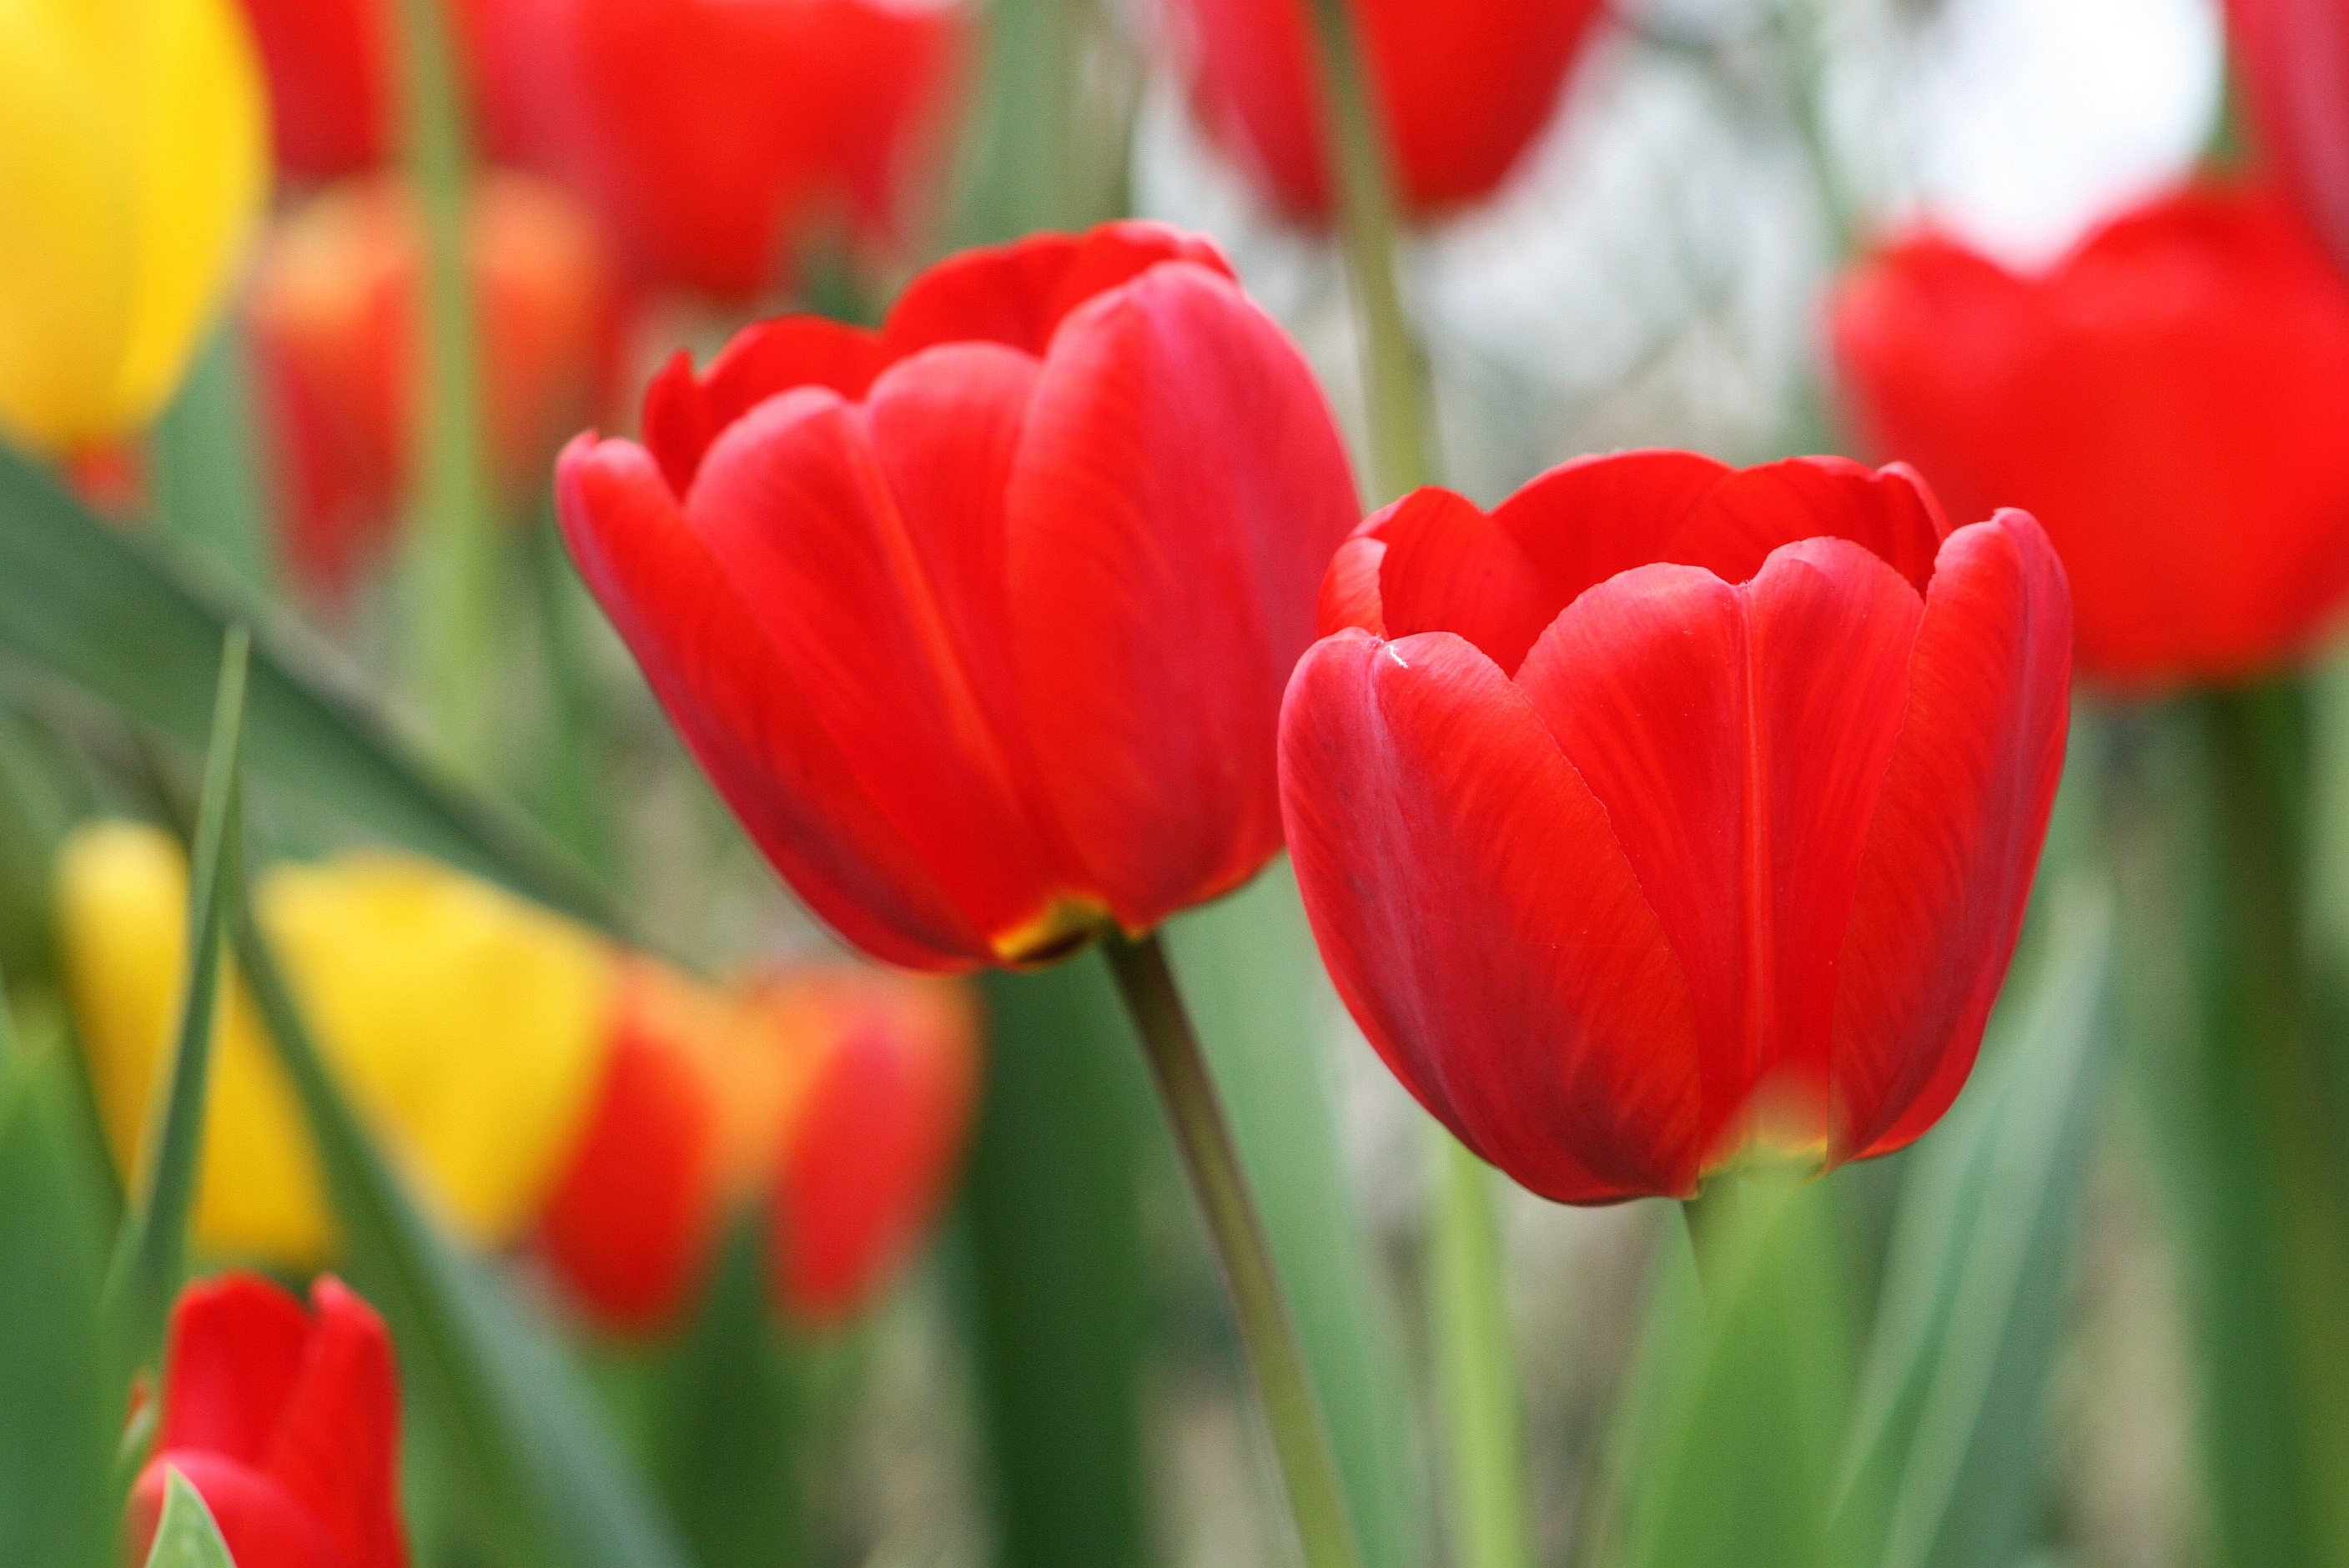
nature, plant, flower, petal, tulip, red, garden, flowers, flowering plant, lily family, plant stem, land plant